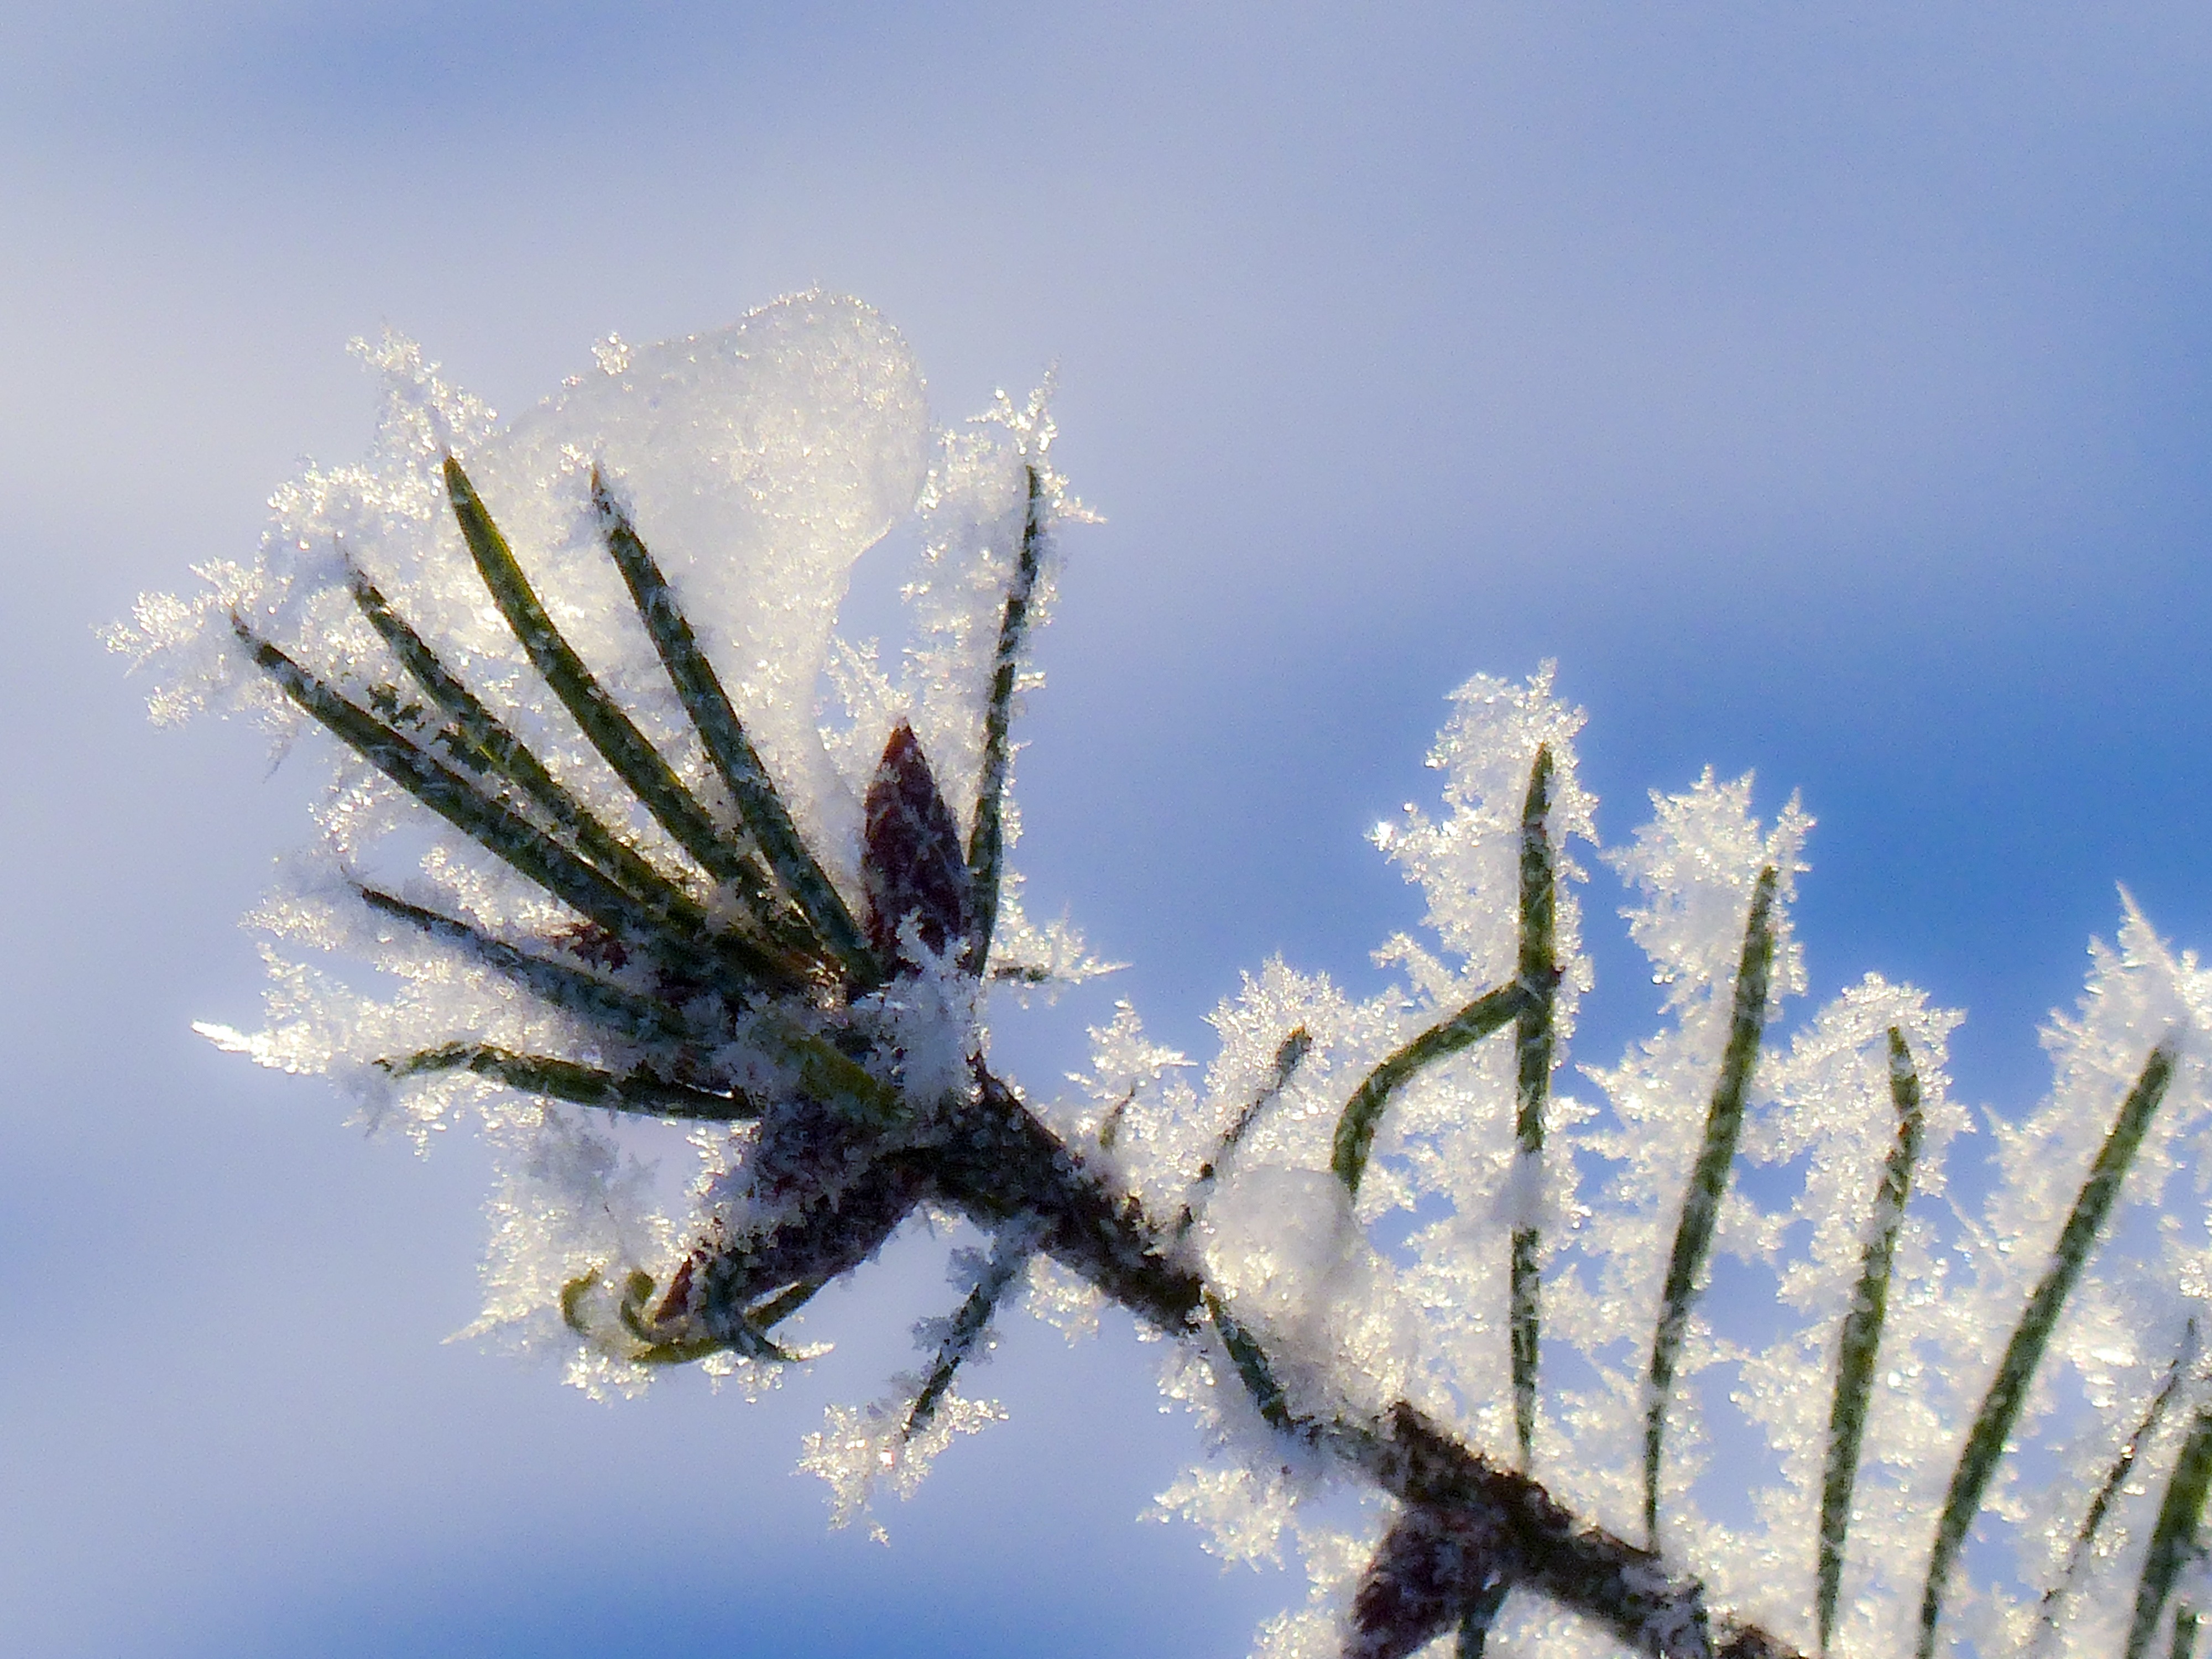
tree, nature, grass, branch, snow, winter, plant, sky, sunlight, leaf, flower, frost, ice, macro, weather, frozen, fir, flora, season, twig, close up, spruce, frosted, wintry, winter magic, larch, rime, hoarfrost, freezing, macro photography, ice cold, grass family, woody plant, land plant, arecales, white frost